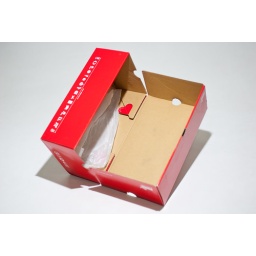
heart in shoe box